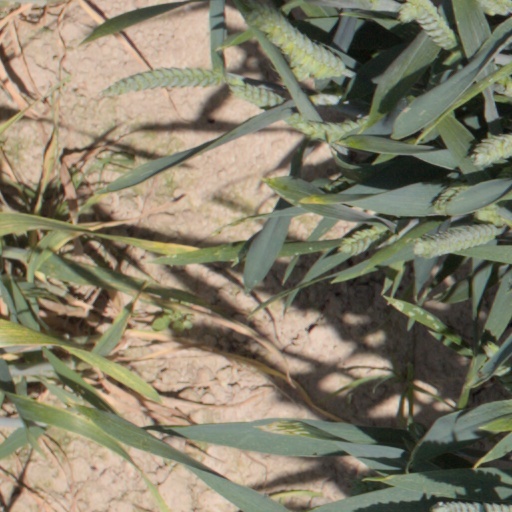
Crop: wheat